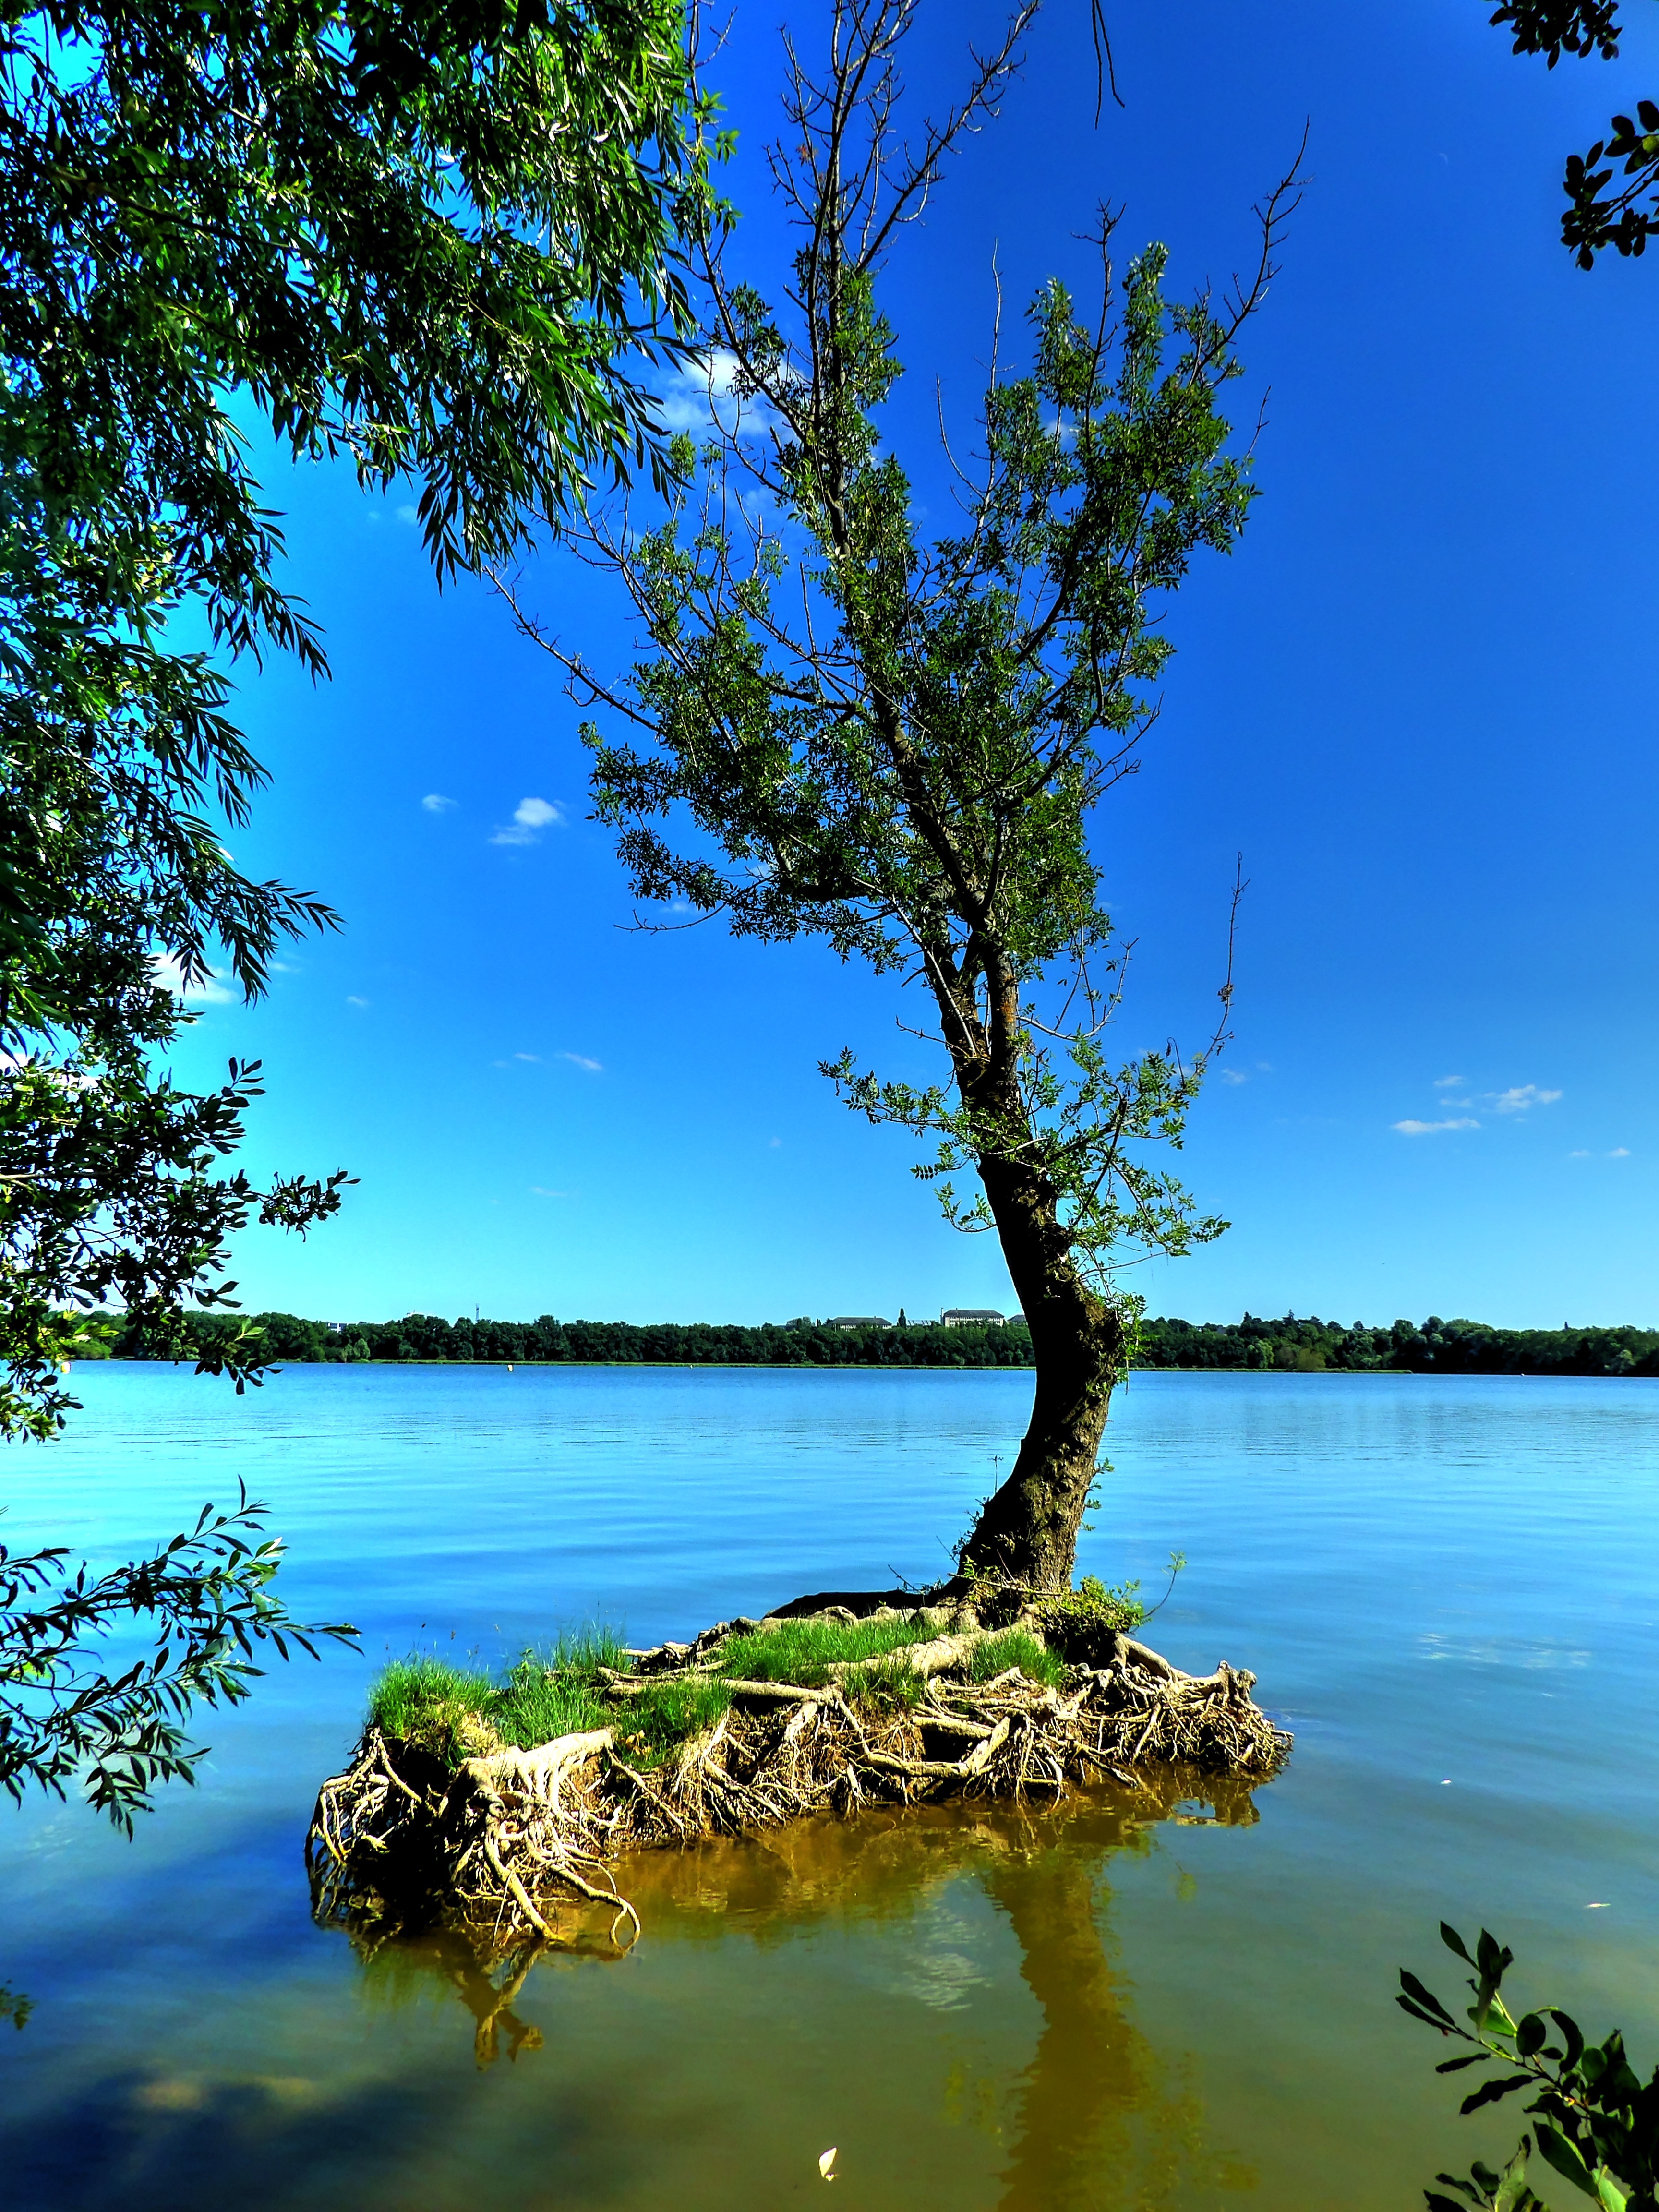
landscape, sea, coast, tree, water, nature, branch, plant, sky, sunlight, shore, lake, summer, pond, france, tranquility, foliage, green, reflection, lagoon, bay, plants, body of water, trees, leaves, reflections, tropics, angers, woody plant, arecales